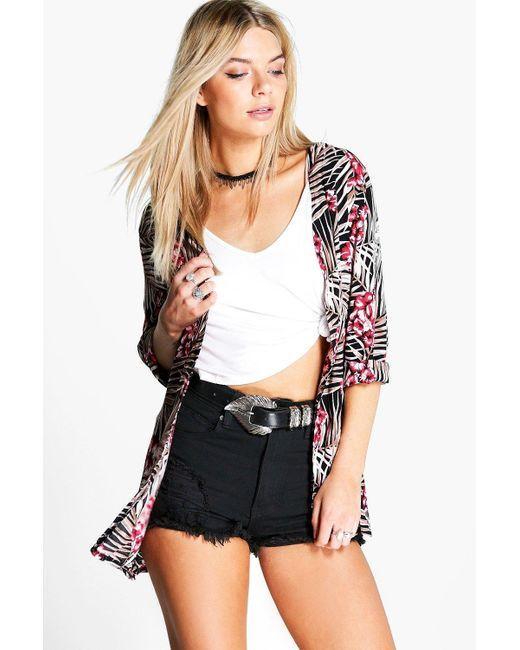
Damen schwarze Jeans lässige Sommer Strampler Shorts